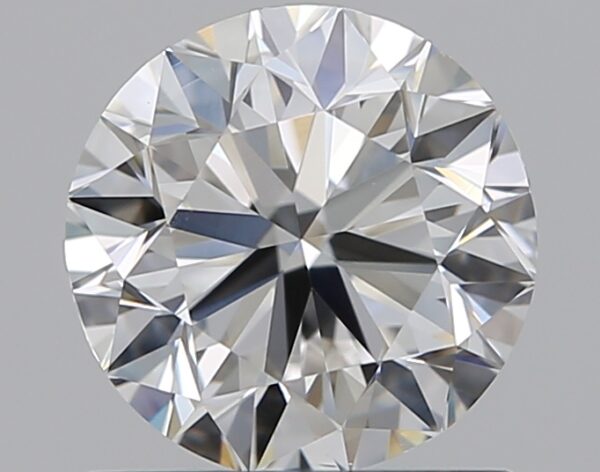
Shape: round
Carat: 0.9
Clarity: VS1
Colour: F
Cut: VG
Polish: EX
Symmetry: VG
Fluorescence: N
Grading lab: GIA
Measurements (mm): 5.97 x 6.03 x 3.85